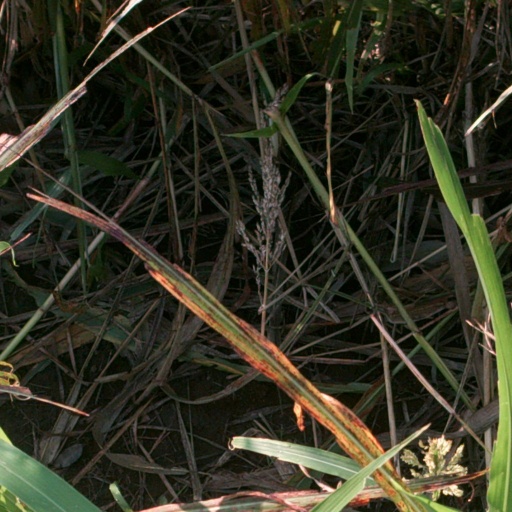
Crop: sorghum